Stetson University College of Law

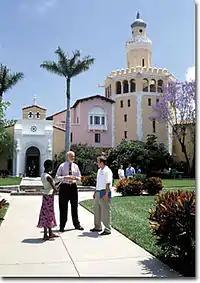
Stetson School of Law main tower as seen from the main courtyard (inspired by Torre del Oro in the city of Seville)

Stetson Law currently employs more than 40 full-time faculty members and has more than 900 students enrolled in its Juris Doctor (J.D.) program. Stetson also offers a Master of Laws (LL.M.) and a Master of Jurisprudence. The J.D. degree may be combined with an LL.M or a Master of Business Administration (M.B.A.) with the Stetson University School of Business Administration. The J.D. degree may also be combined with an exchange program: an LL.M. in Exchange in Ireland/England with the University College Dublin Sutherland School of Law, a Master in International Economic Law with Toulouse University or a Master in International and European Business Law with Comillas Pontifical University.